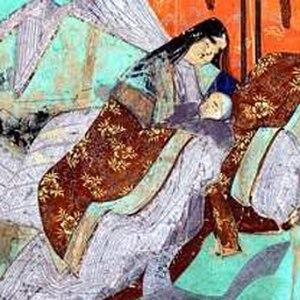
Fujiwara no Shōshi ou impératrice Shōshi, aussi connue sous le nom Jōtōmon-in, fille ainée de Fujiwara no Michinaga, est impératrice du Japon d'environ 1000 à 1011. Son père l'envoie vivre au harem de l'empereur Ichijō à l'âge de 12 ans. En raison de son pouvoir, de son influence et de ses machinations politiques, elle atteint rapidement le statut de deuxième impératrice. En tant que telle, elle réussit à s'entourer d'une cour de dames de compagnie de talent et instruites comme Murasaki Shikibu, l'auteur du Dit du Genji.